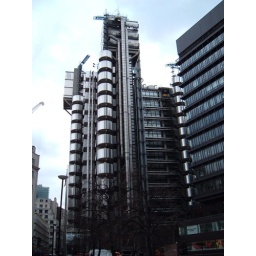
Lloyds building near Leadenhall market